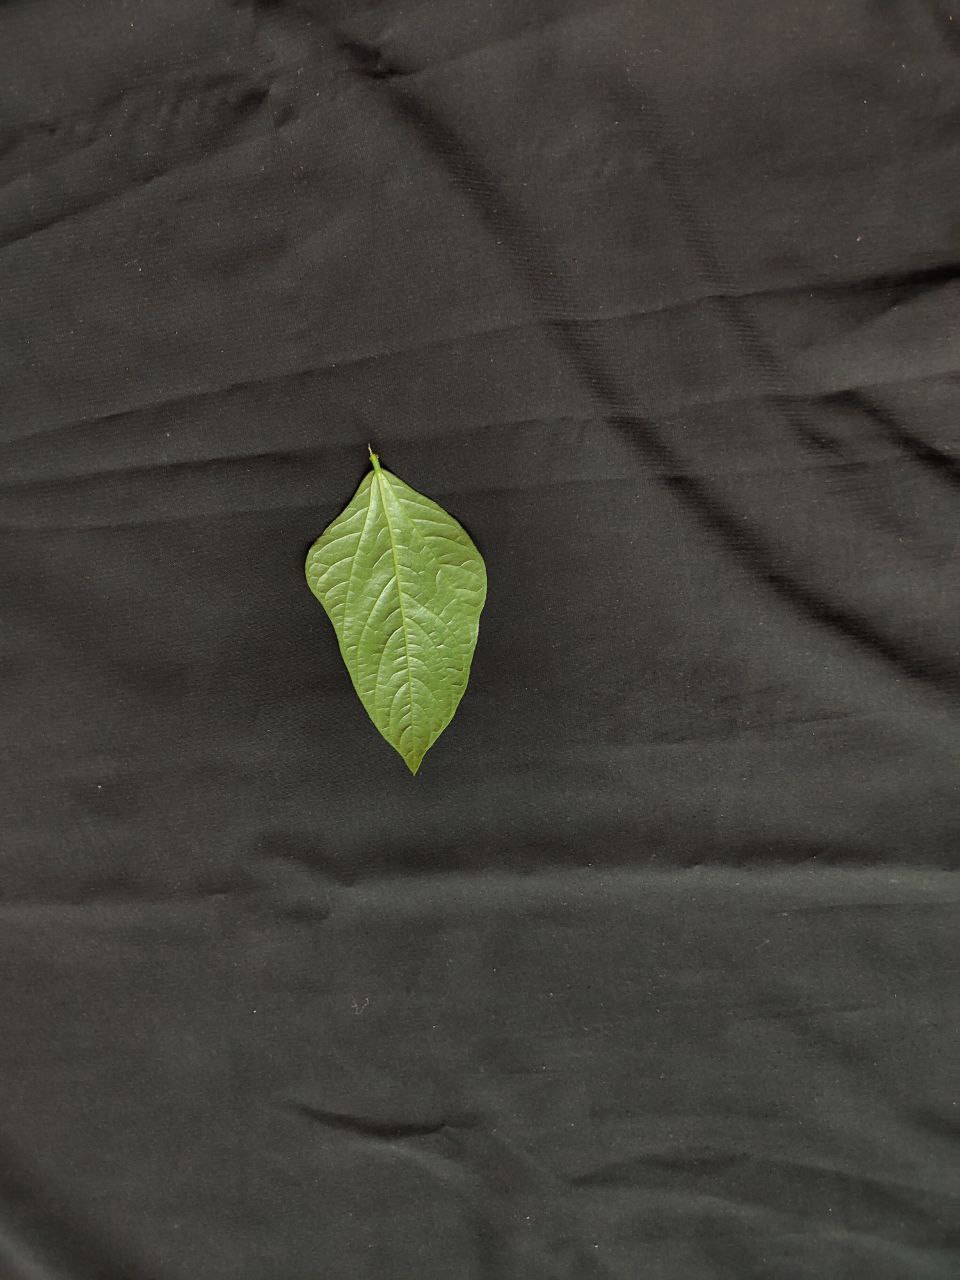
Crop: cowpea
Leaf condition: Fresh Leaf